Wacky Wheels

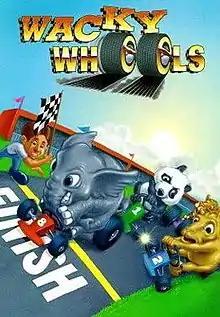

Wacky Wheels is a kart racing video game released by Apogee Software for MS-DOS in 1994. The game strongly resembles "Super Mario Kart" from the Super NES, but the karts are described as lawn mowers and the eight playable characters (panda, moose, pelican, raccoon, shark, camel, elephant and tiger) are animals from a zoo.